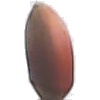
Label: Hazelnut 1